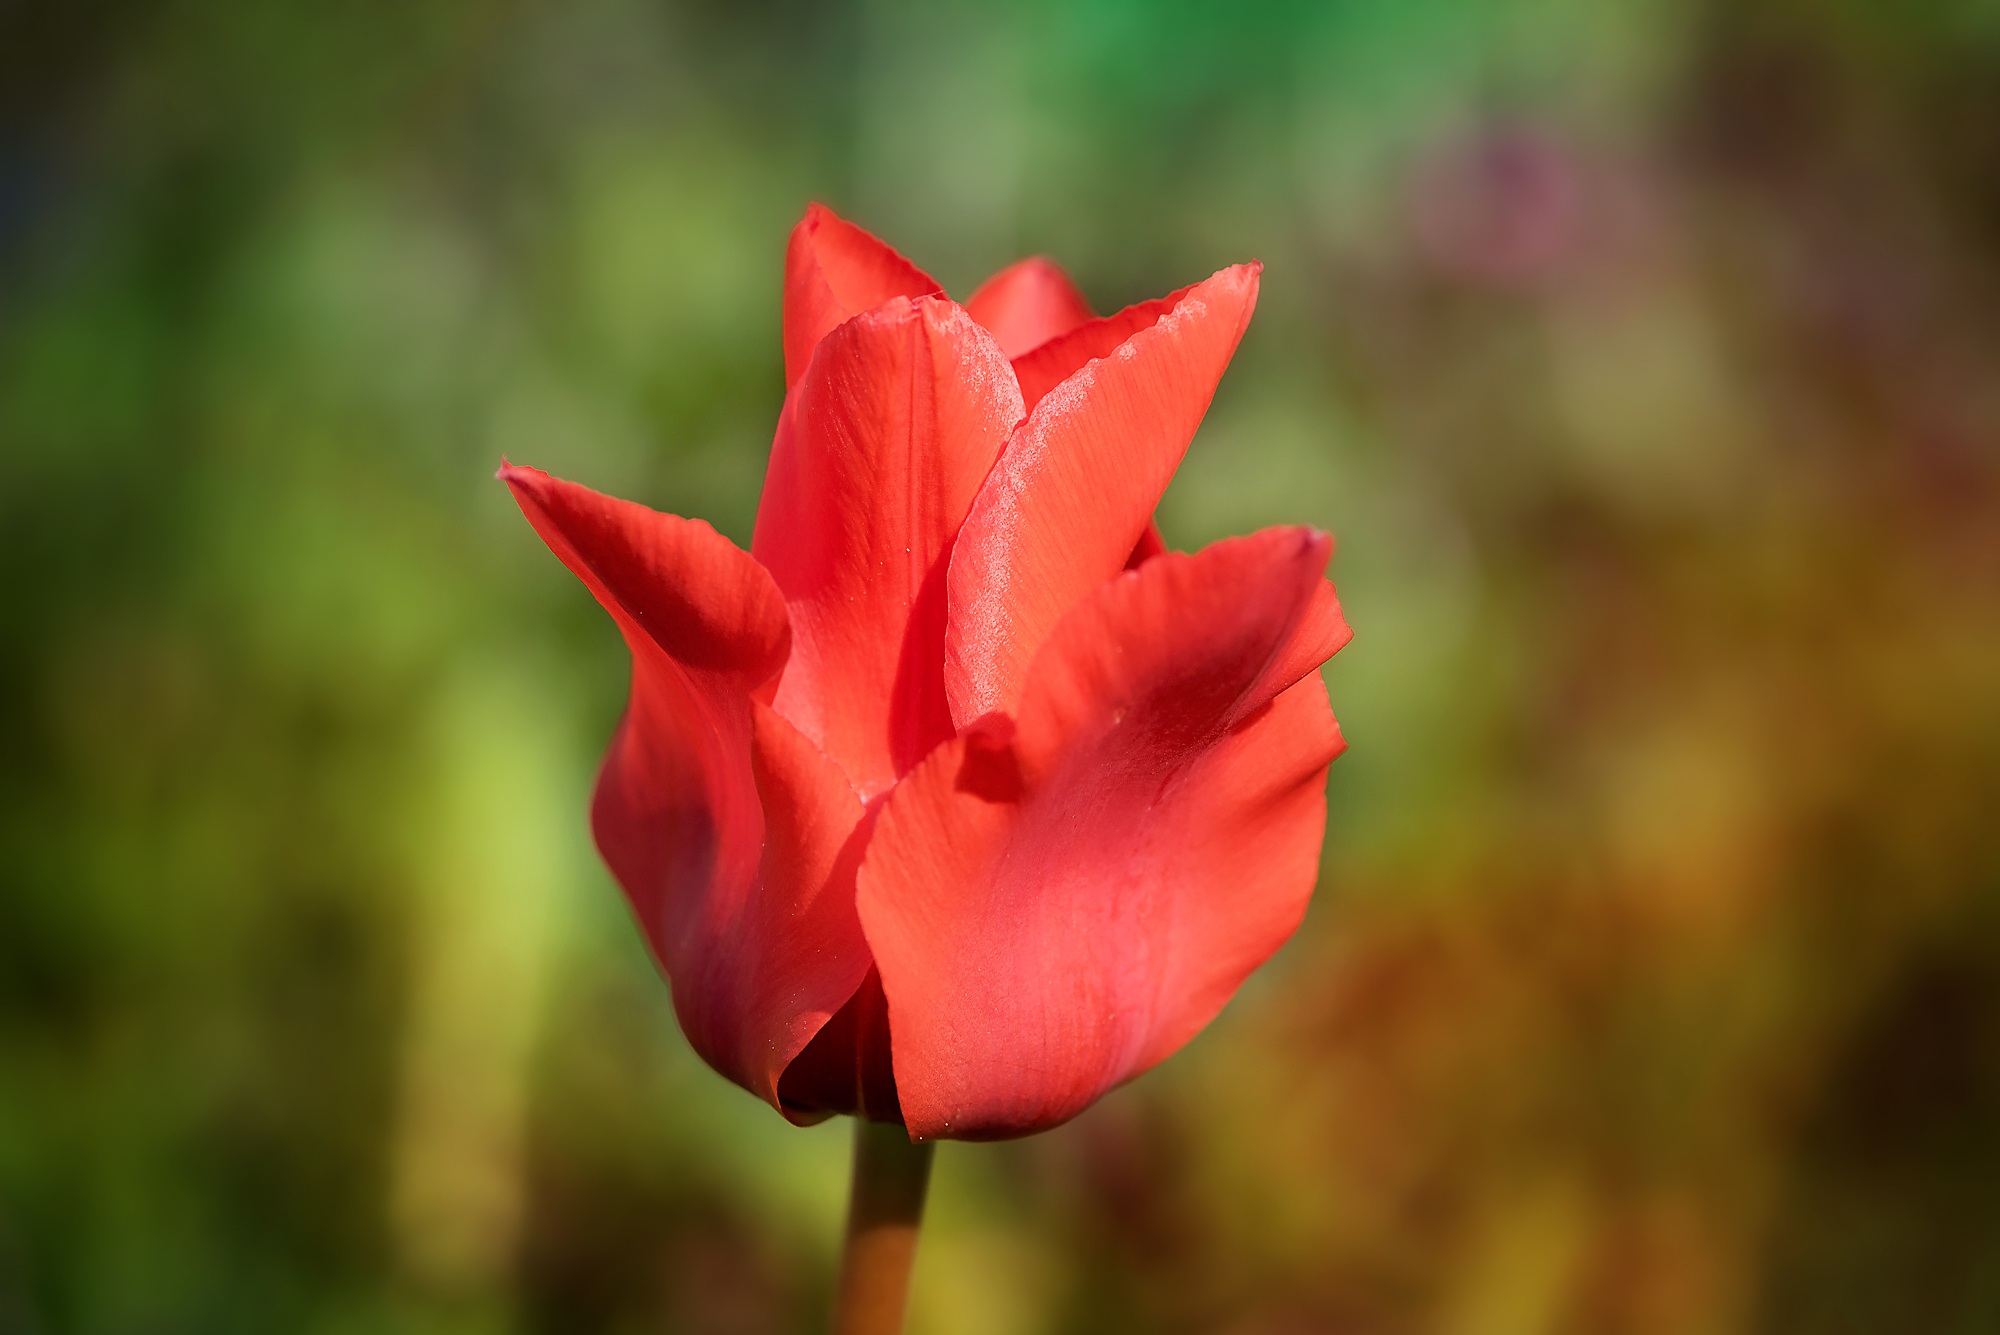
nature, blossom, plant, photography, flower, petal, bloom, tulip, spring, red, garden, close, flora, close up, red flower, bud, spring flower, macro photography, flowering plant, schnittblume, plant stem, land plant